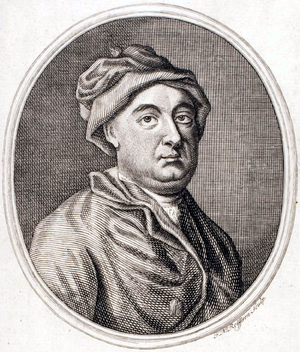
John Mainwaring né le 4 août 1724 et décédé le 15 avril 1807 est un théologien anglais qui fut aussi le premier biographe du compositeur Georg Friedrich Haendel.